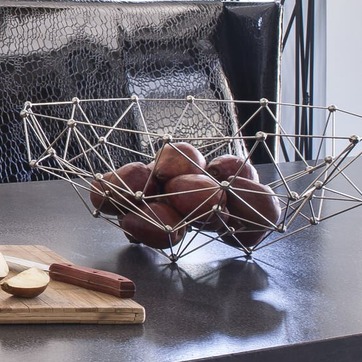
Material: food